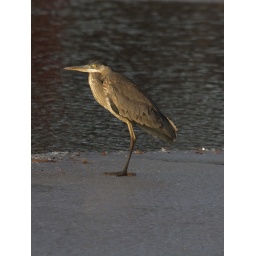
Grey Heron standing over a half freezing lake